Valerie Plame

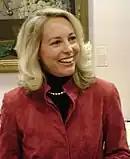
Valerie Plame at Moravian College October 2008

On May 31, 2007, various news media reported that Simon and Schuster and Valerie Wilson were suing J. Michael McConnell, Director of National Intelligence, and Michael V. Hayden, Director of the CIA, arguing that the CIA "is unconstitutionally interfering with the publication of her memoir, "", ... set to be published in October [2007], by not allowing Plame to mention the dates that she served in the CIA." Judge Barbara S. Jones, of the United States District Court for the Southern District of New York, in Manhattan, interpreted the issue in favor of the CIA. Therefore, the ruling stated that Plame would not be able to describe in her memoir the precise dates she had worked for the CIA. In 2009, the federal court of appeals for the Second Circuit affirmed Judge Jones's ruling.